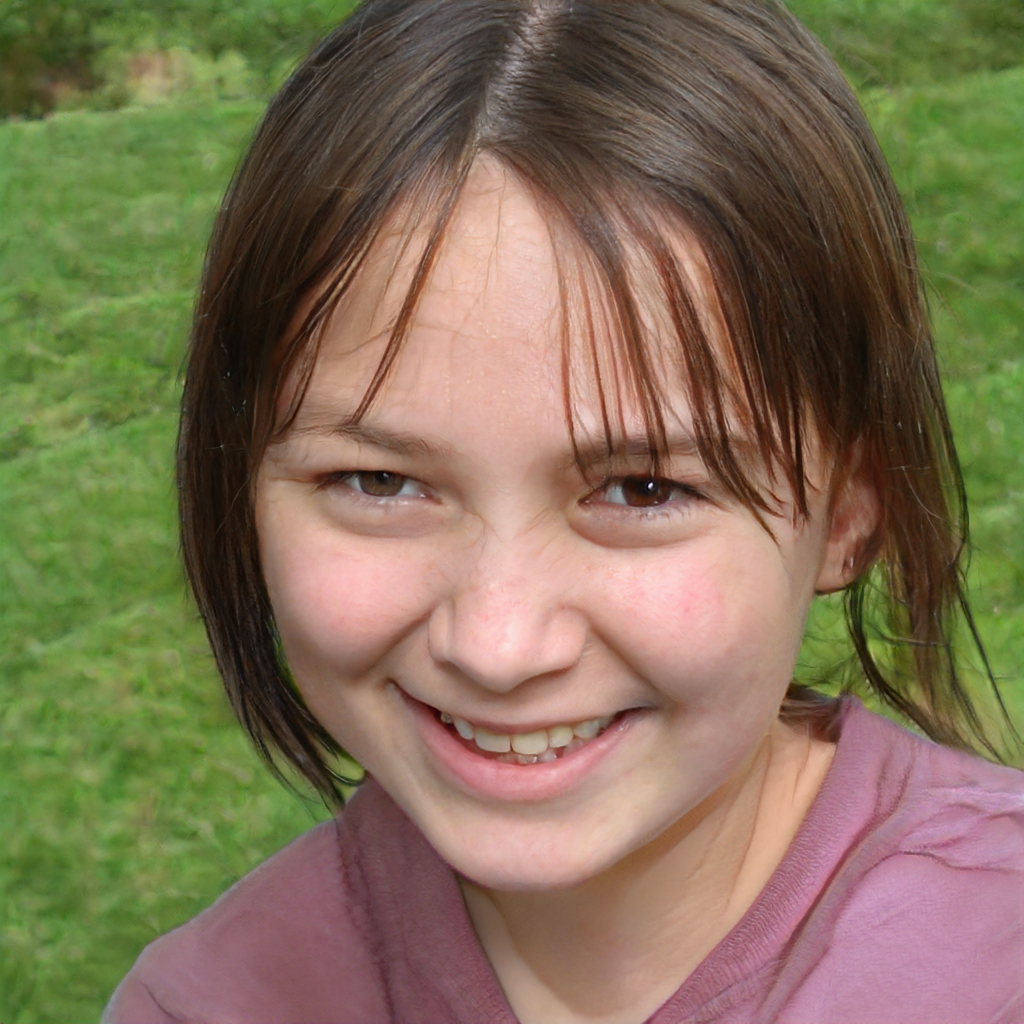
Label: No Watermark